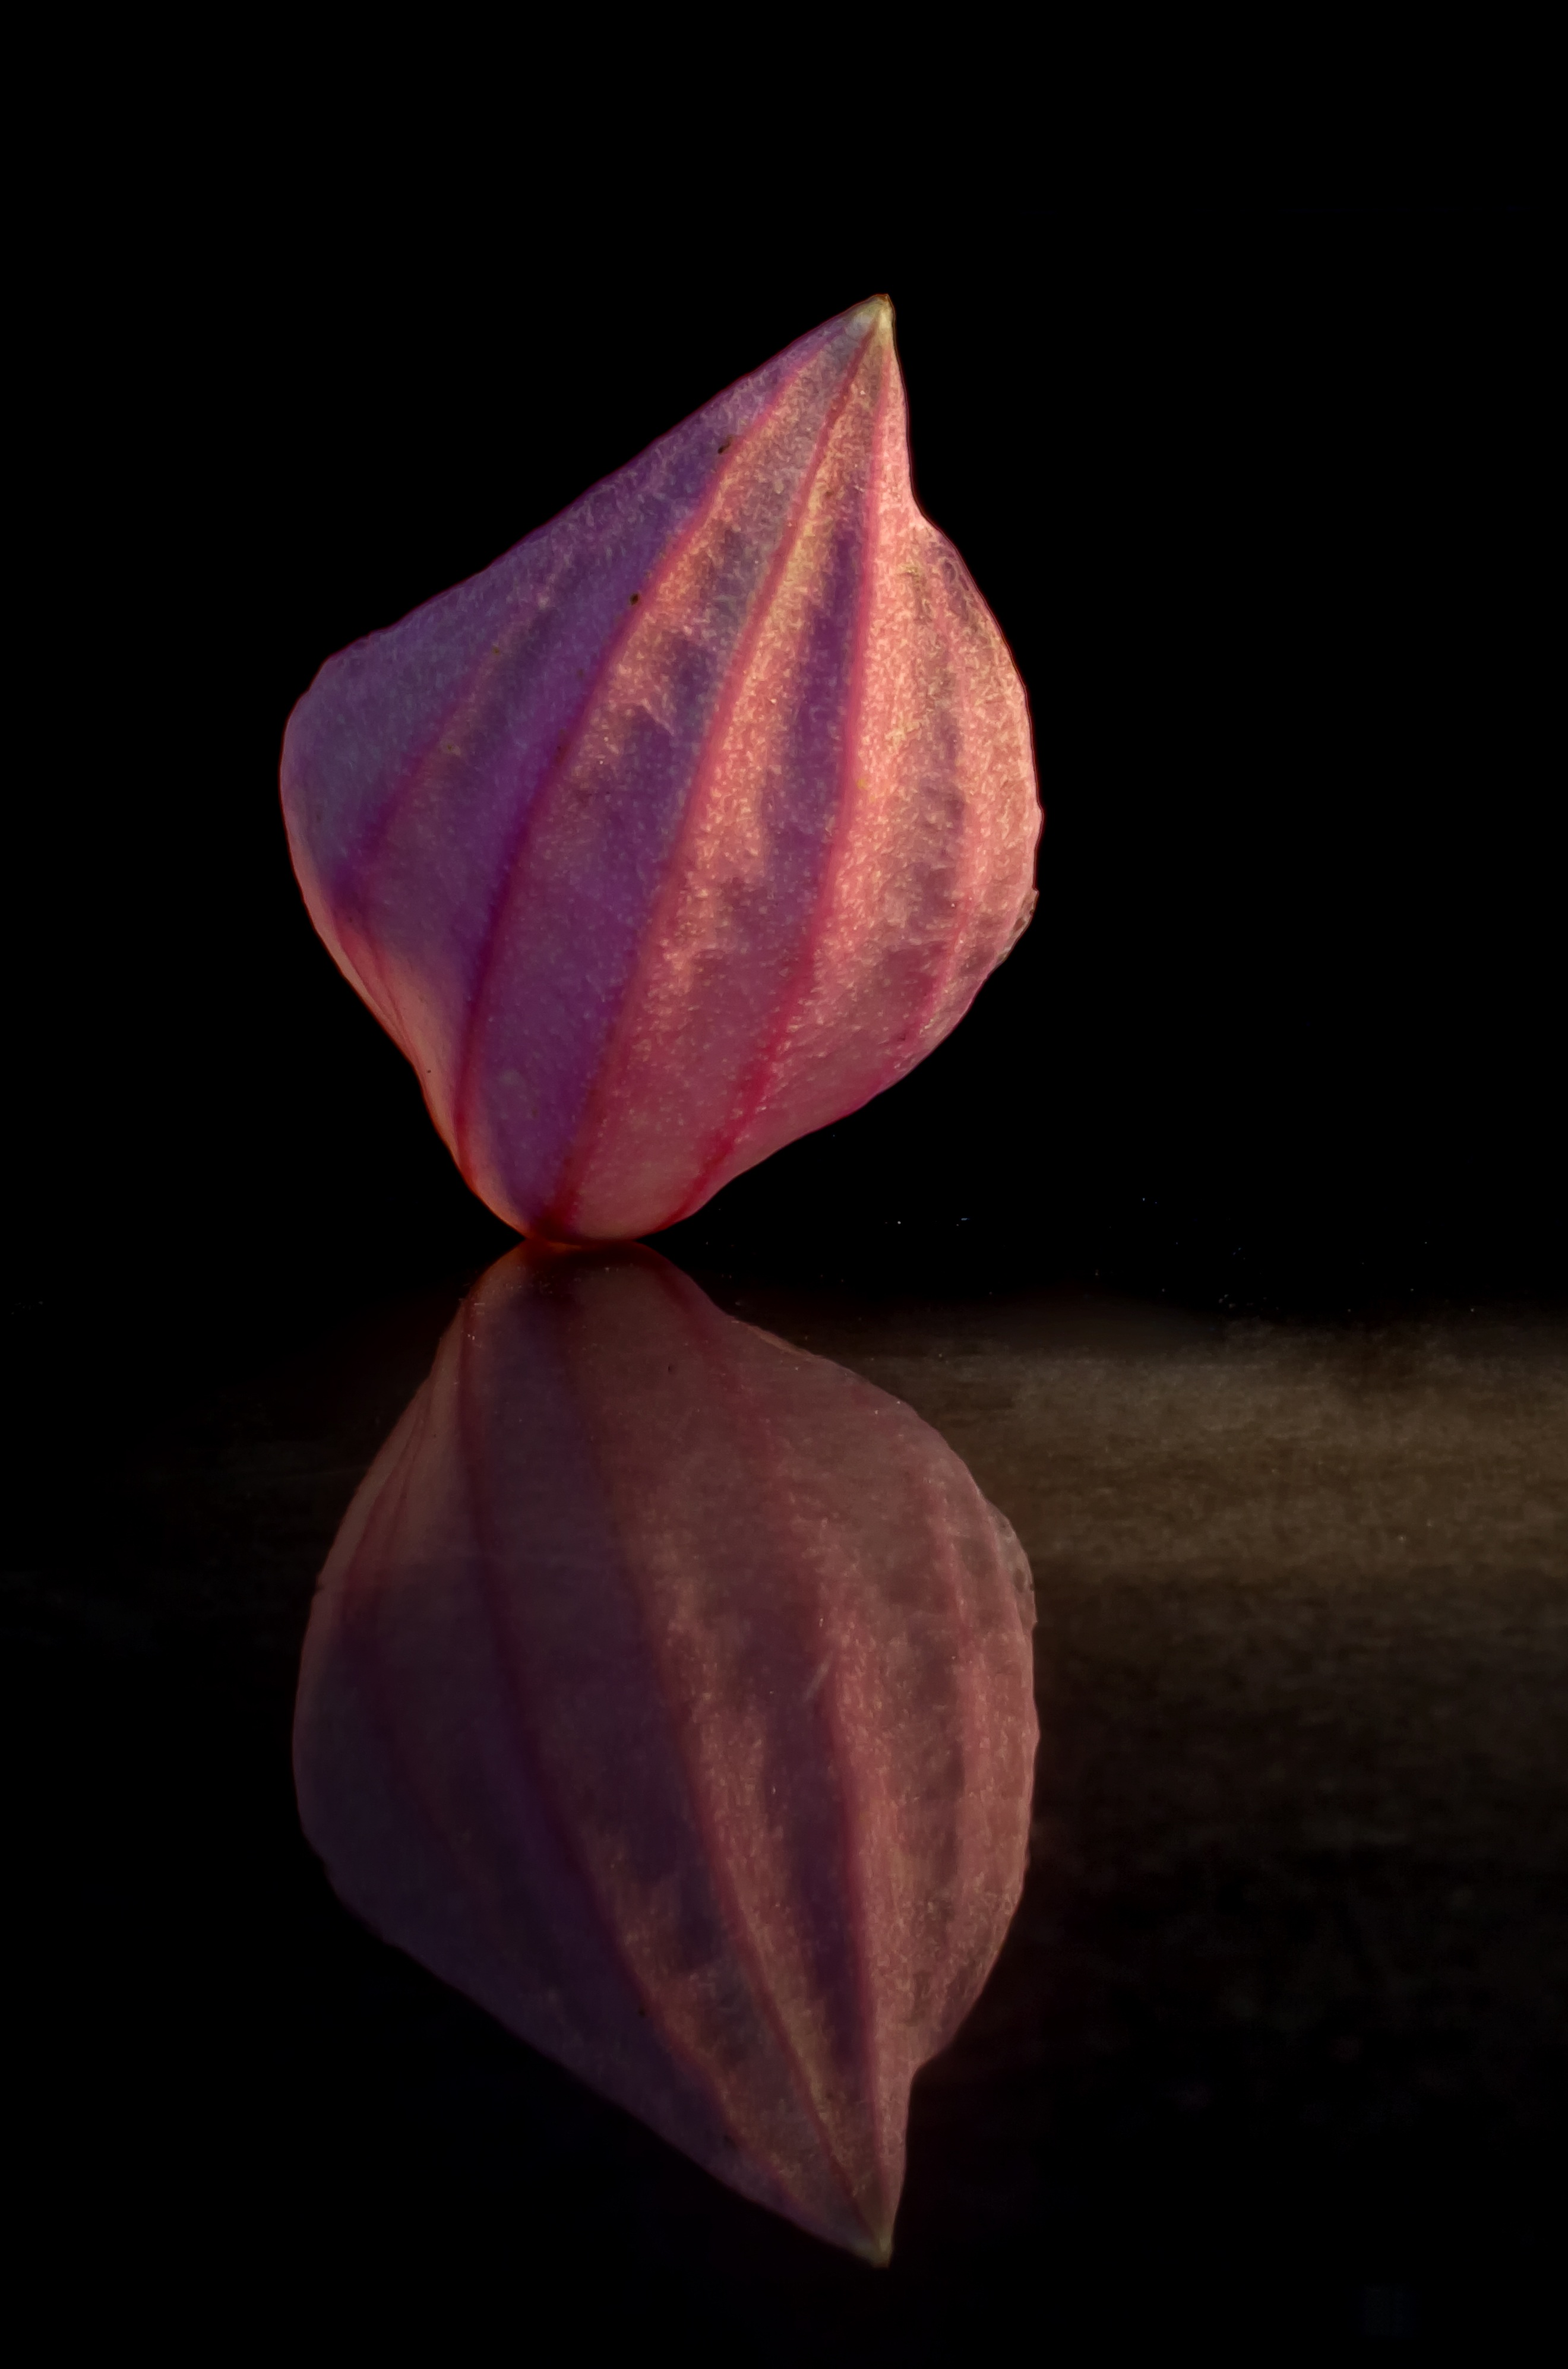
plant, leaf, flower, purple, petal, bloom, red, color, macro, darkness, pink, flora, flowers, close up, human body, petals, mirror, organ, mirroring, arum, macro photography, ornamental plant, datailaufnahme, flowering plant, medinilla, exclusiv, macro photo, floral decode, still life photography, plant stem, land plant